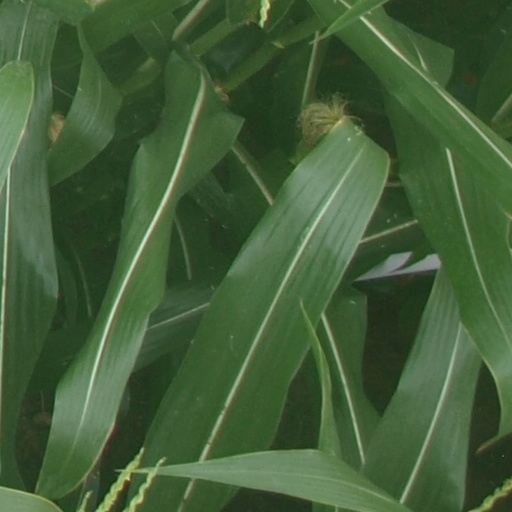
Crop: maize; corn